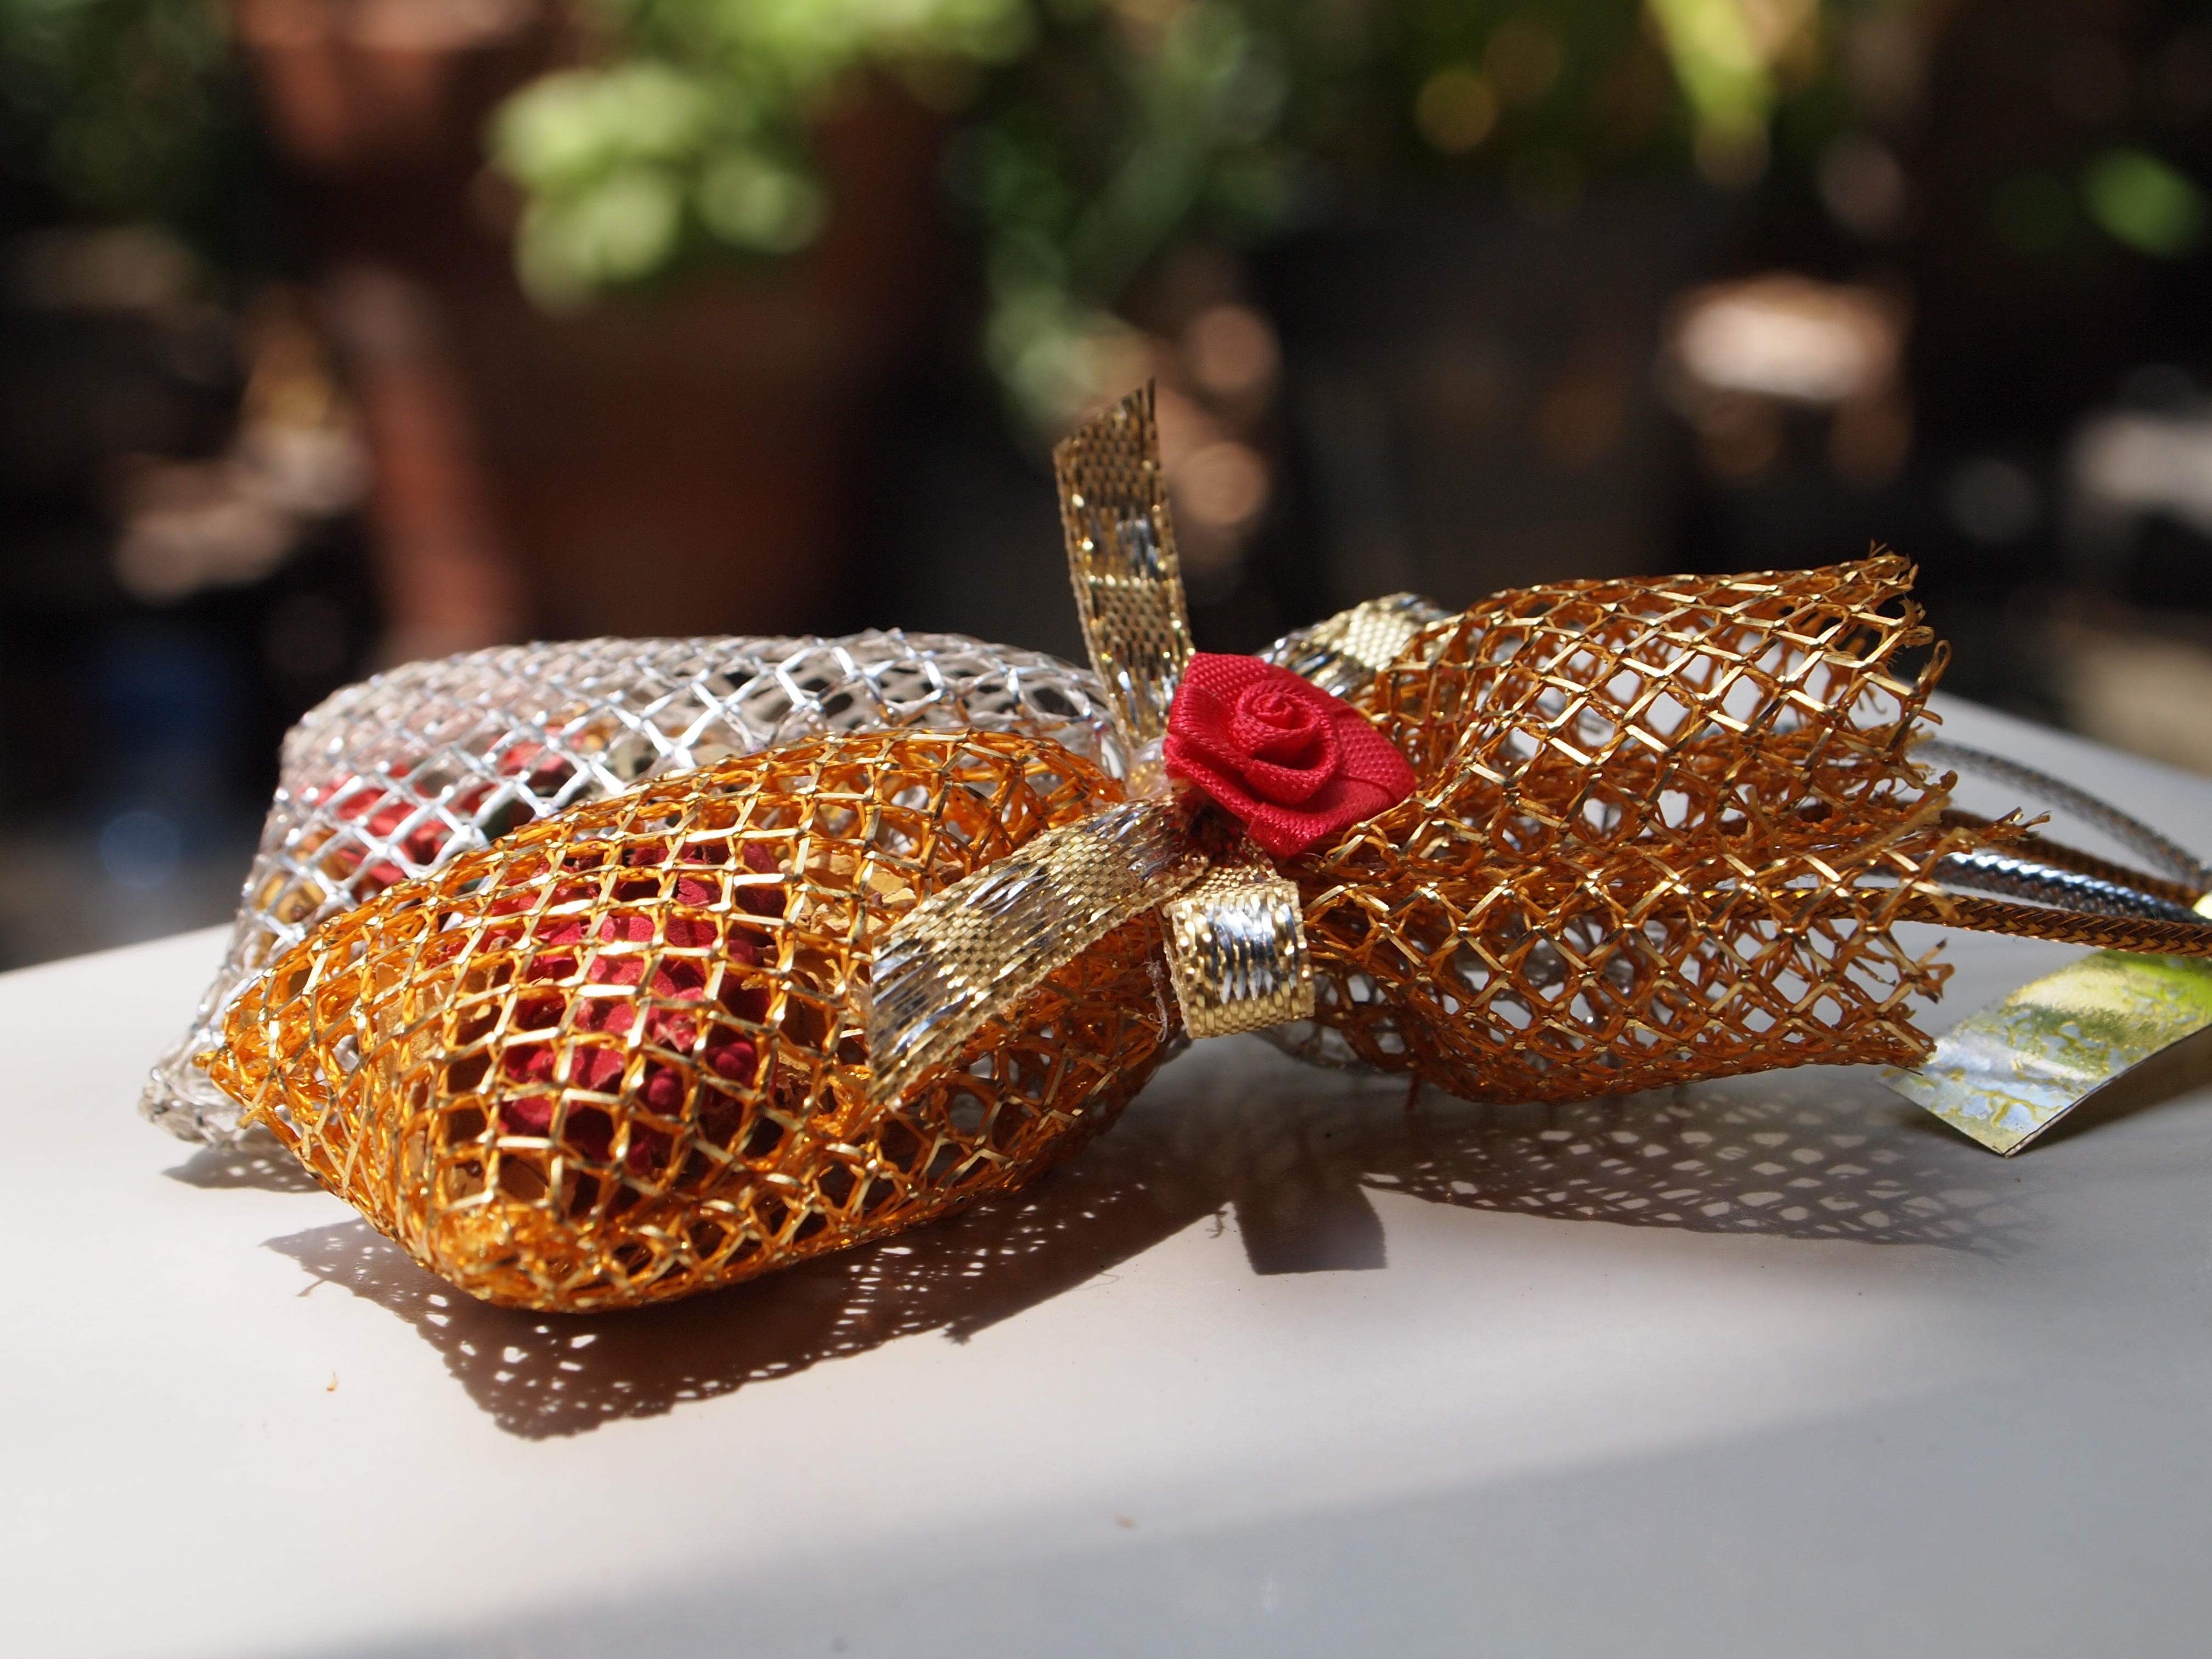
gift, shopping, ribbon, jewellery, birthday, fashion accessory, bling bling